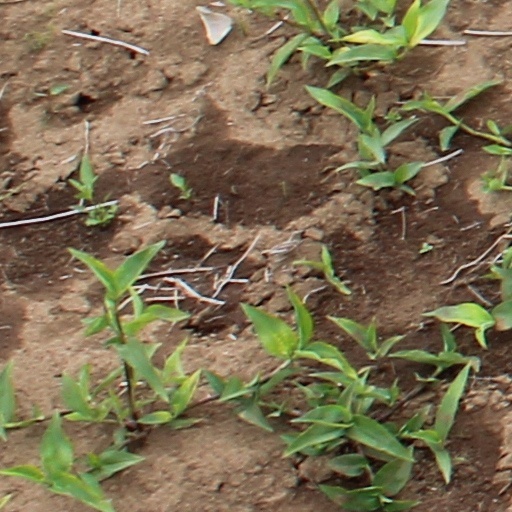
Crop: wheat